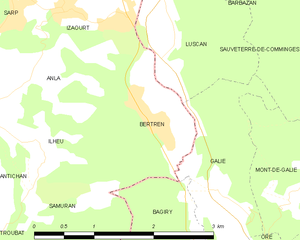
Bertren est une commune française située dans le département des Hautes-Pyrénées, en région Occitanie.